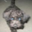
Label: dog